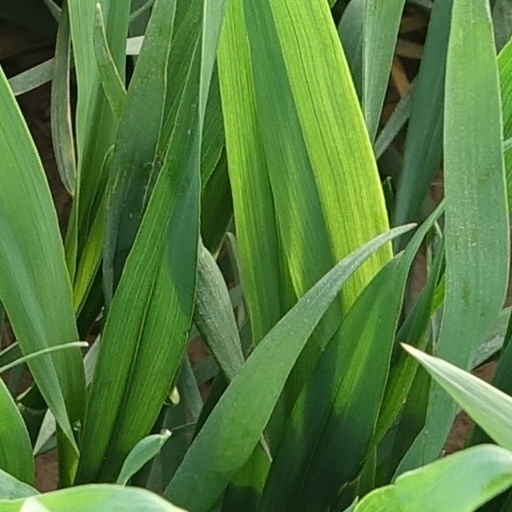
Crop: wheat